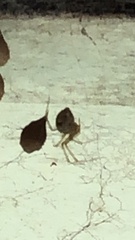
Species: Parasteatoda_tepidariorum